Jeff Bajenaru

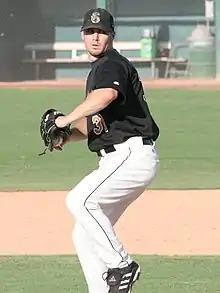
Jeff Bajenaru with Tucson Sidewinders in 2006

Jeffrey Michael Bajenaru (born March 21, 1978) is an American former professional baseball pitcher and current pitching coach for the Hillsboro Hops, the Single-A affiliate of the Arizona Diamondbacks. He played in Major League Baseball (MLB) for the Chicago White Sox and the Arizona Diamondbacks.